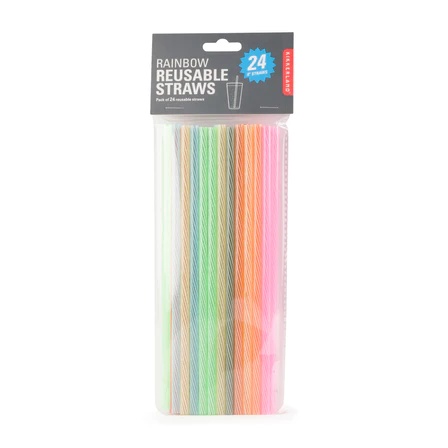
Rainbow Reusable Straws
Pack of 24 reusable straws. Hand wash only. Material: PP. Product: 20 x dia. 0,5 cm Rainbow Reusable Straws S/24 11" | SKU:CU230
Brand: Kikkerland
Category: Home & Garden > Kitchen & Dining > Barware